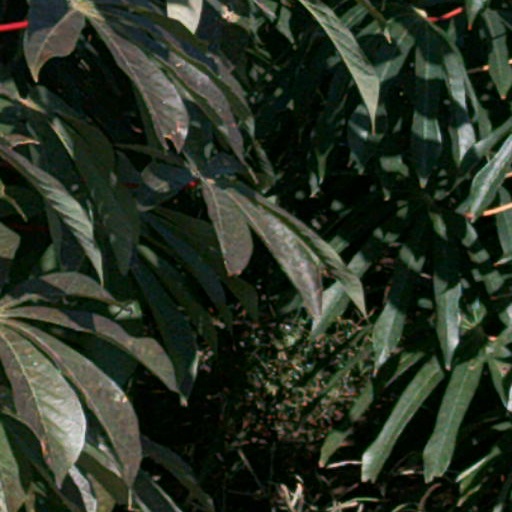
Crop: cassava